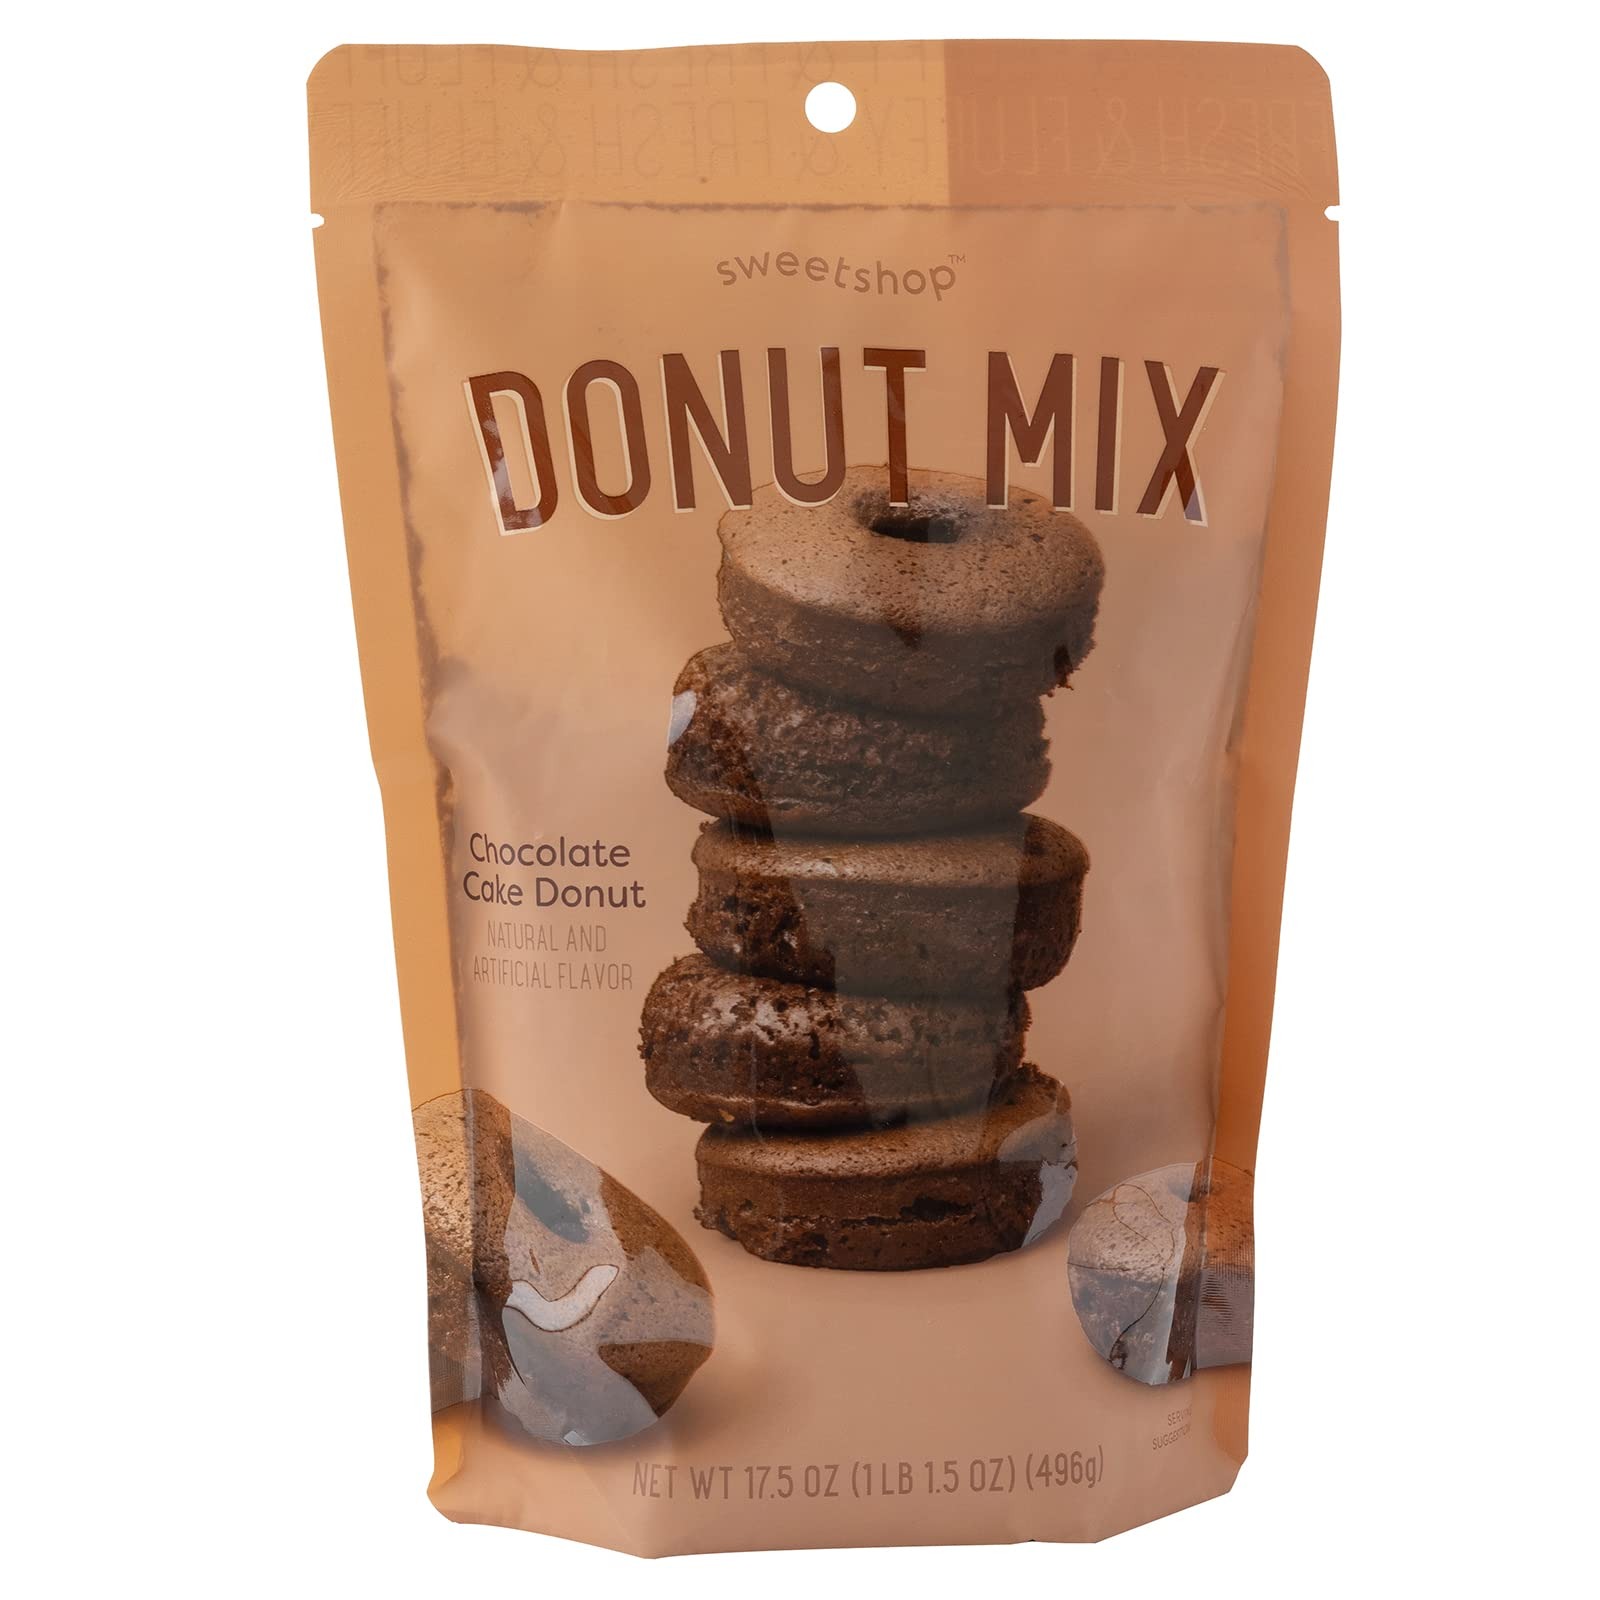
Item Name: Sweetshop Cake Donut Mix 17.5 oz, Chocolate, Baking Mixes Cook Cooking Bake Create DIY Tasty Grocery Gournment Food Pantry Staple Homemade Yummy Sweet Donuts Sweet Birthday Celebrations
Bullet Point 1: Make Life Sweeter: Cake Donut Mixes are perfect for birthdays, celebrations, and so much more!
Bullet Point 2: Easy-to-use: Follow simple instructions on the package for no-fuss desserts everyone will love!
Bullet Point 3: Versatile: Each package contains 17.5oz of dry mix in a variety of tasty flavors and vibrant colors!
Bullet Point 4: Delicious: Moist, fluffy home-baked cake donuts in minutes! Sweetshop makes everything spectacular!
Bullet Point 5: DISCLAIMER: This is a donut CAKE mix. These do not taste like donuts, they taste like cake.
Value: 17.5
Unit: Ounce

Price: 12.99